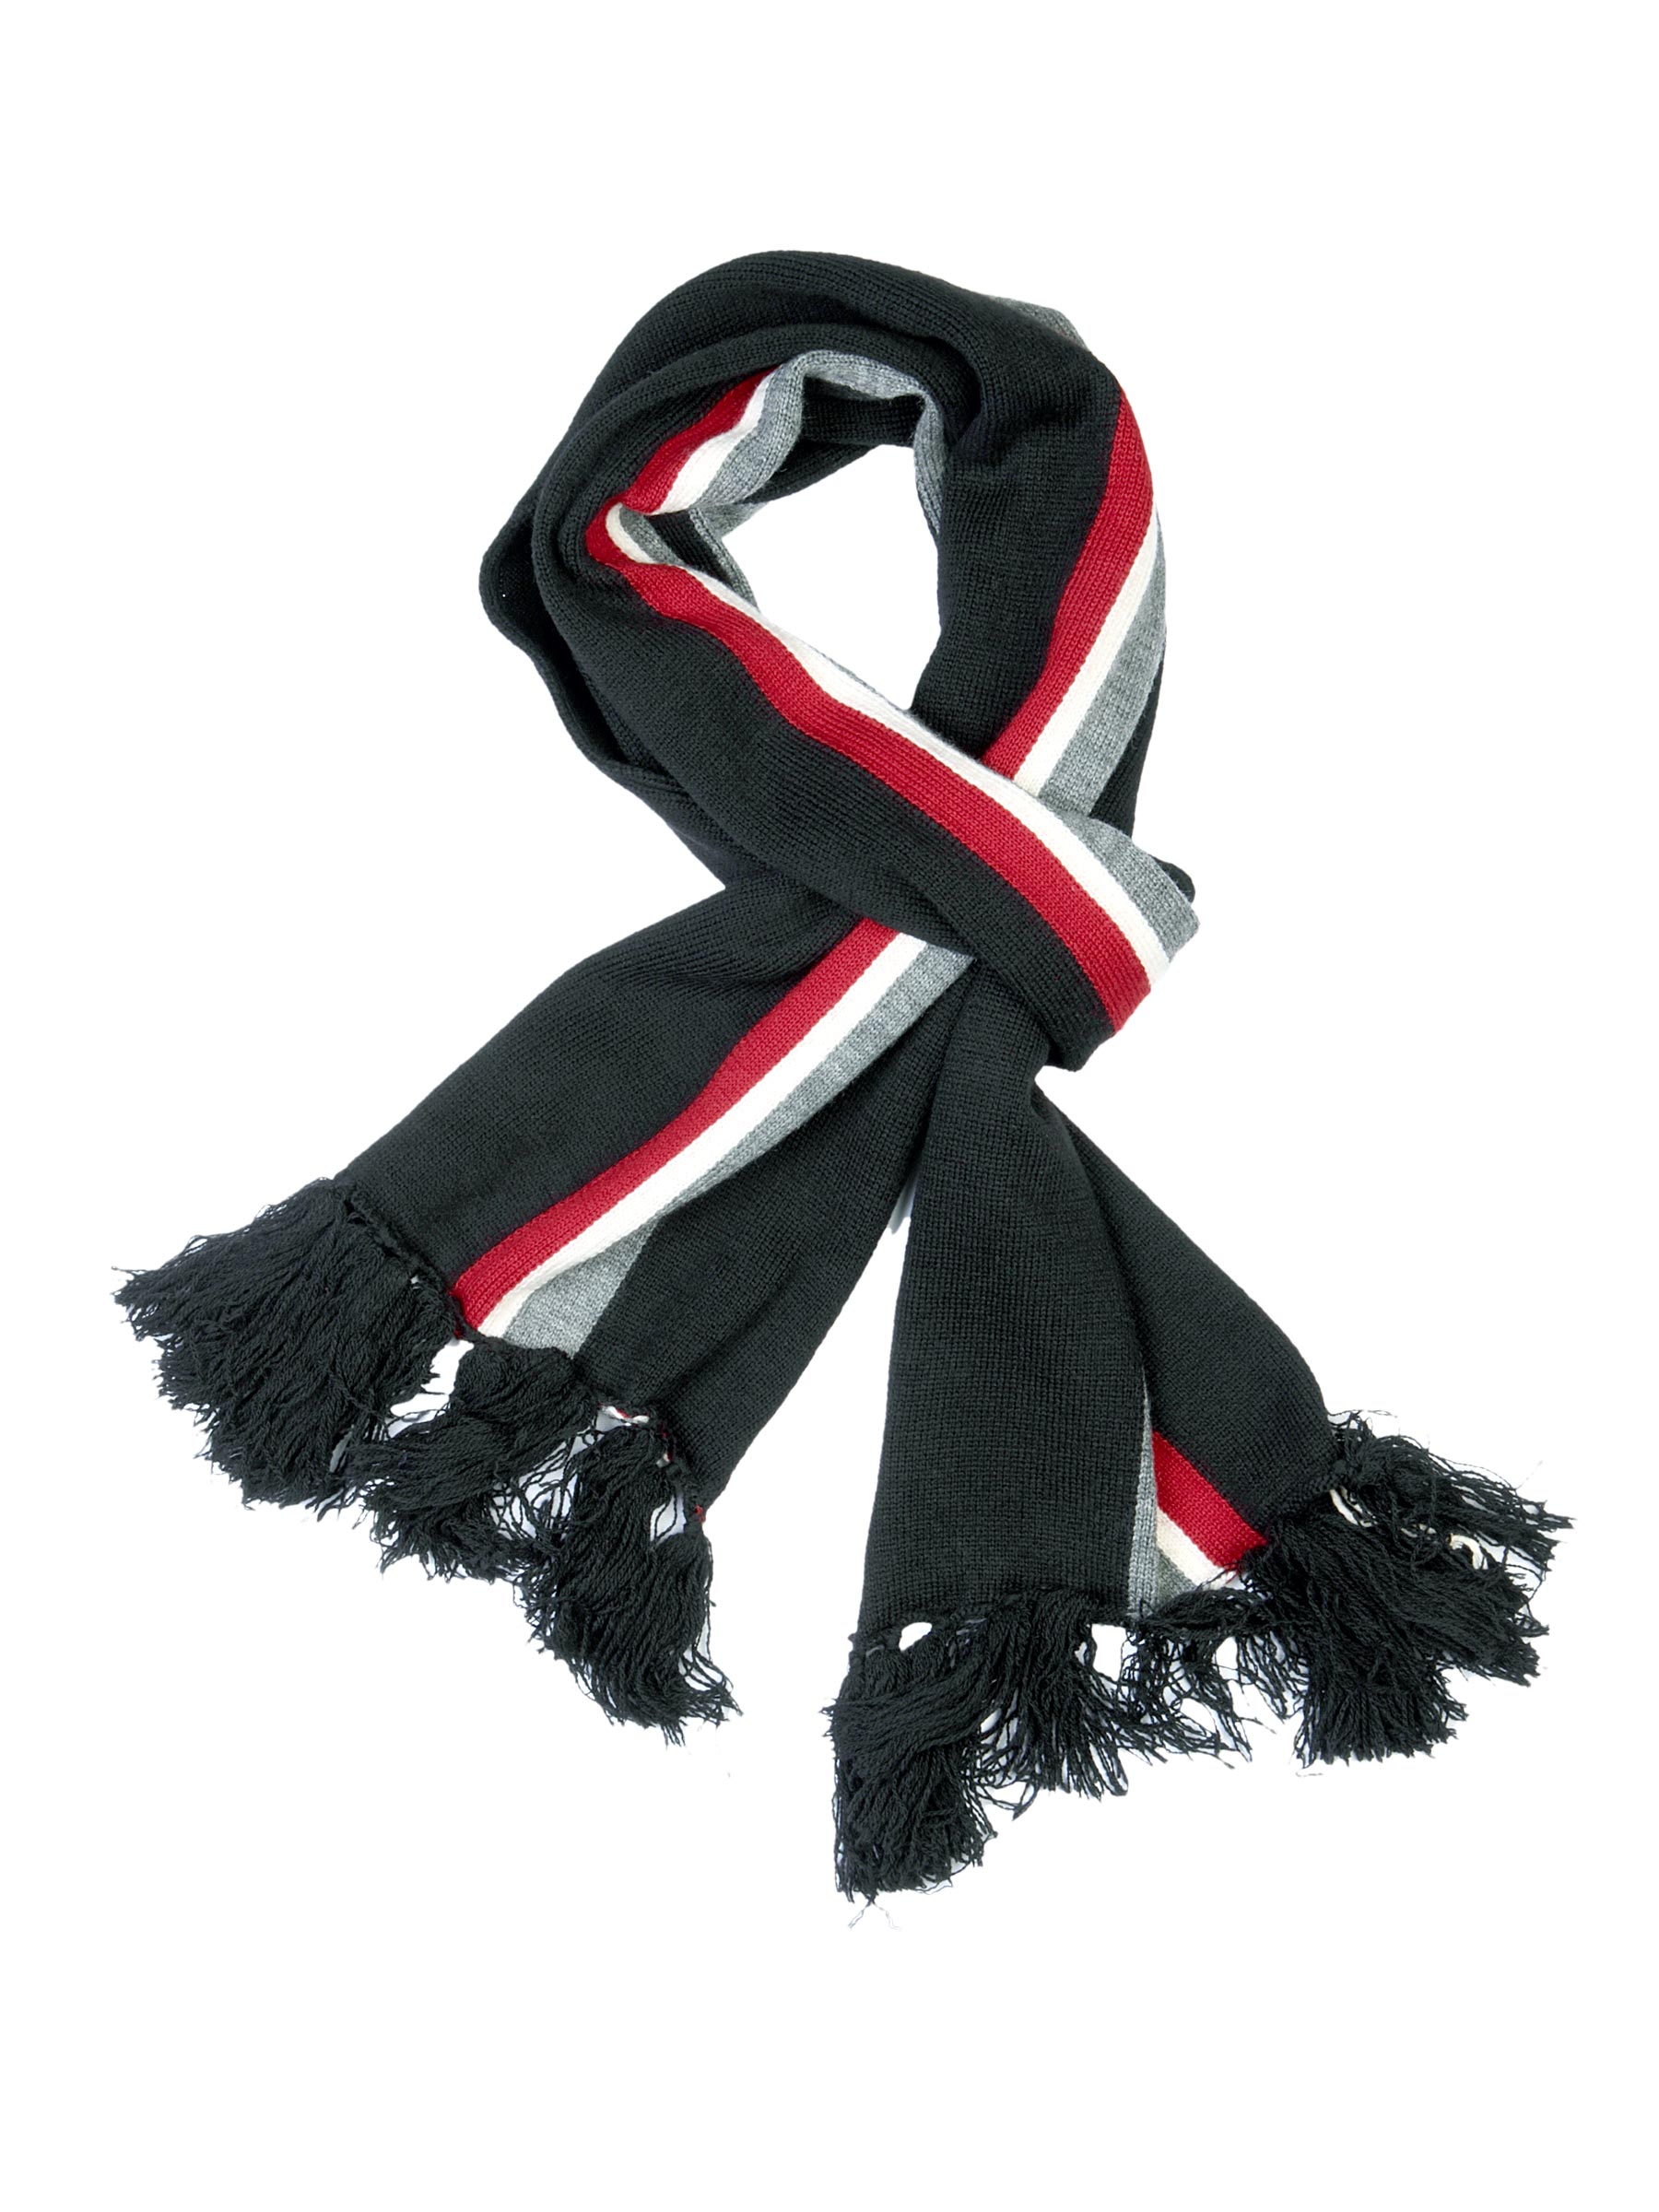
Scullers Red Stripe Muffler
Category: Accessories / Mufflers / Mufflers
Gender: Men
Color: Black
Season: Fall 2011
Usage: Casual